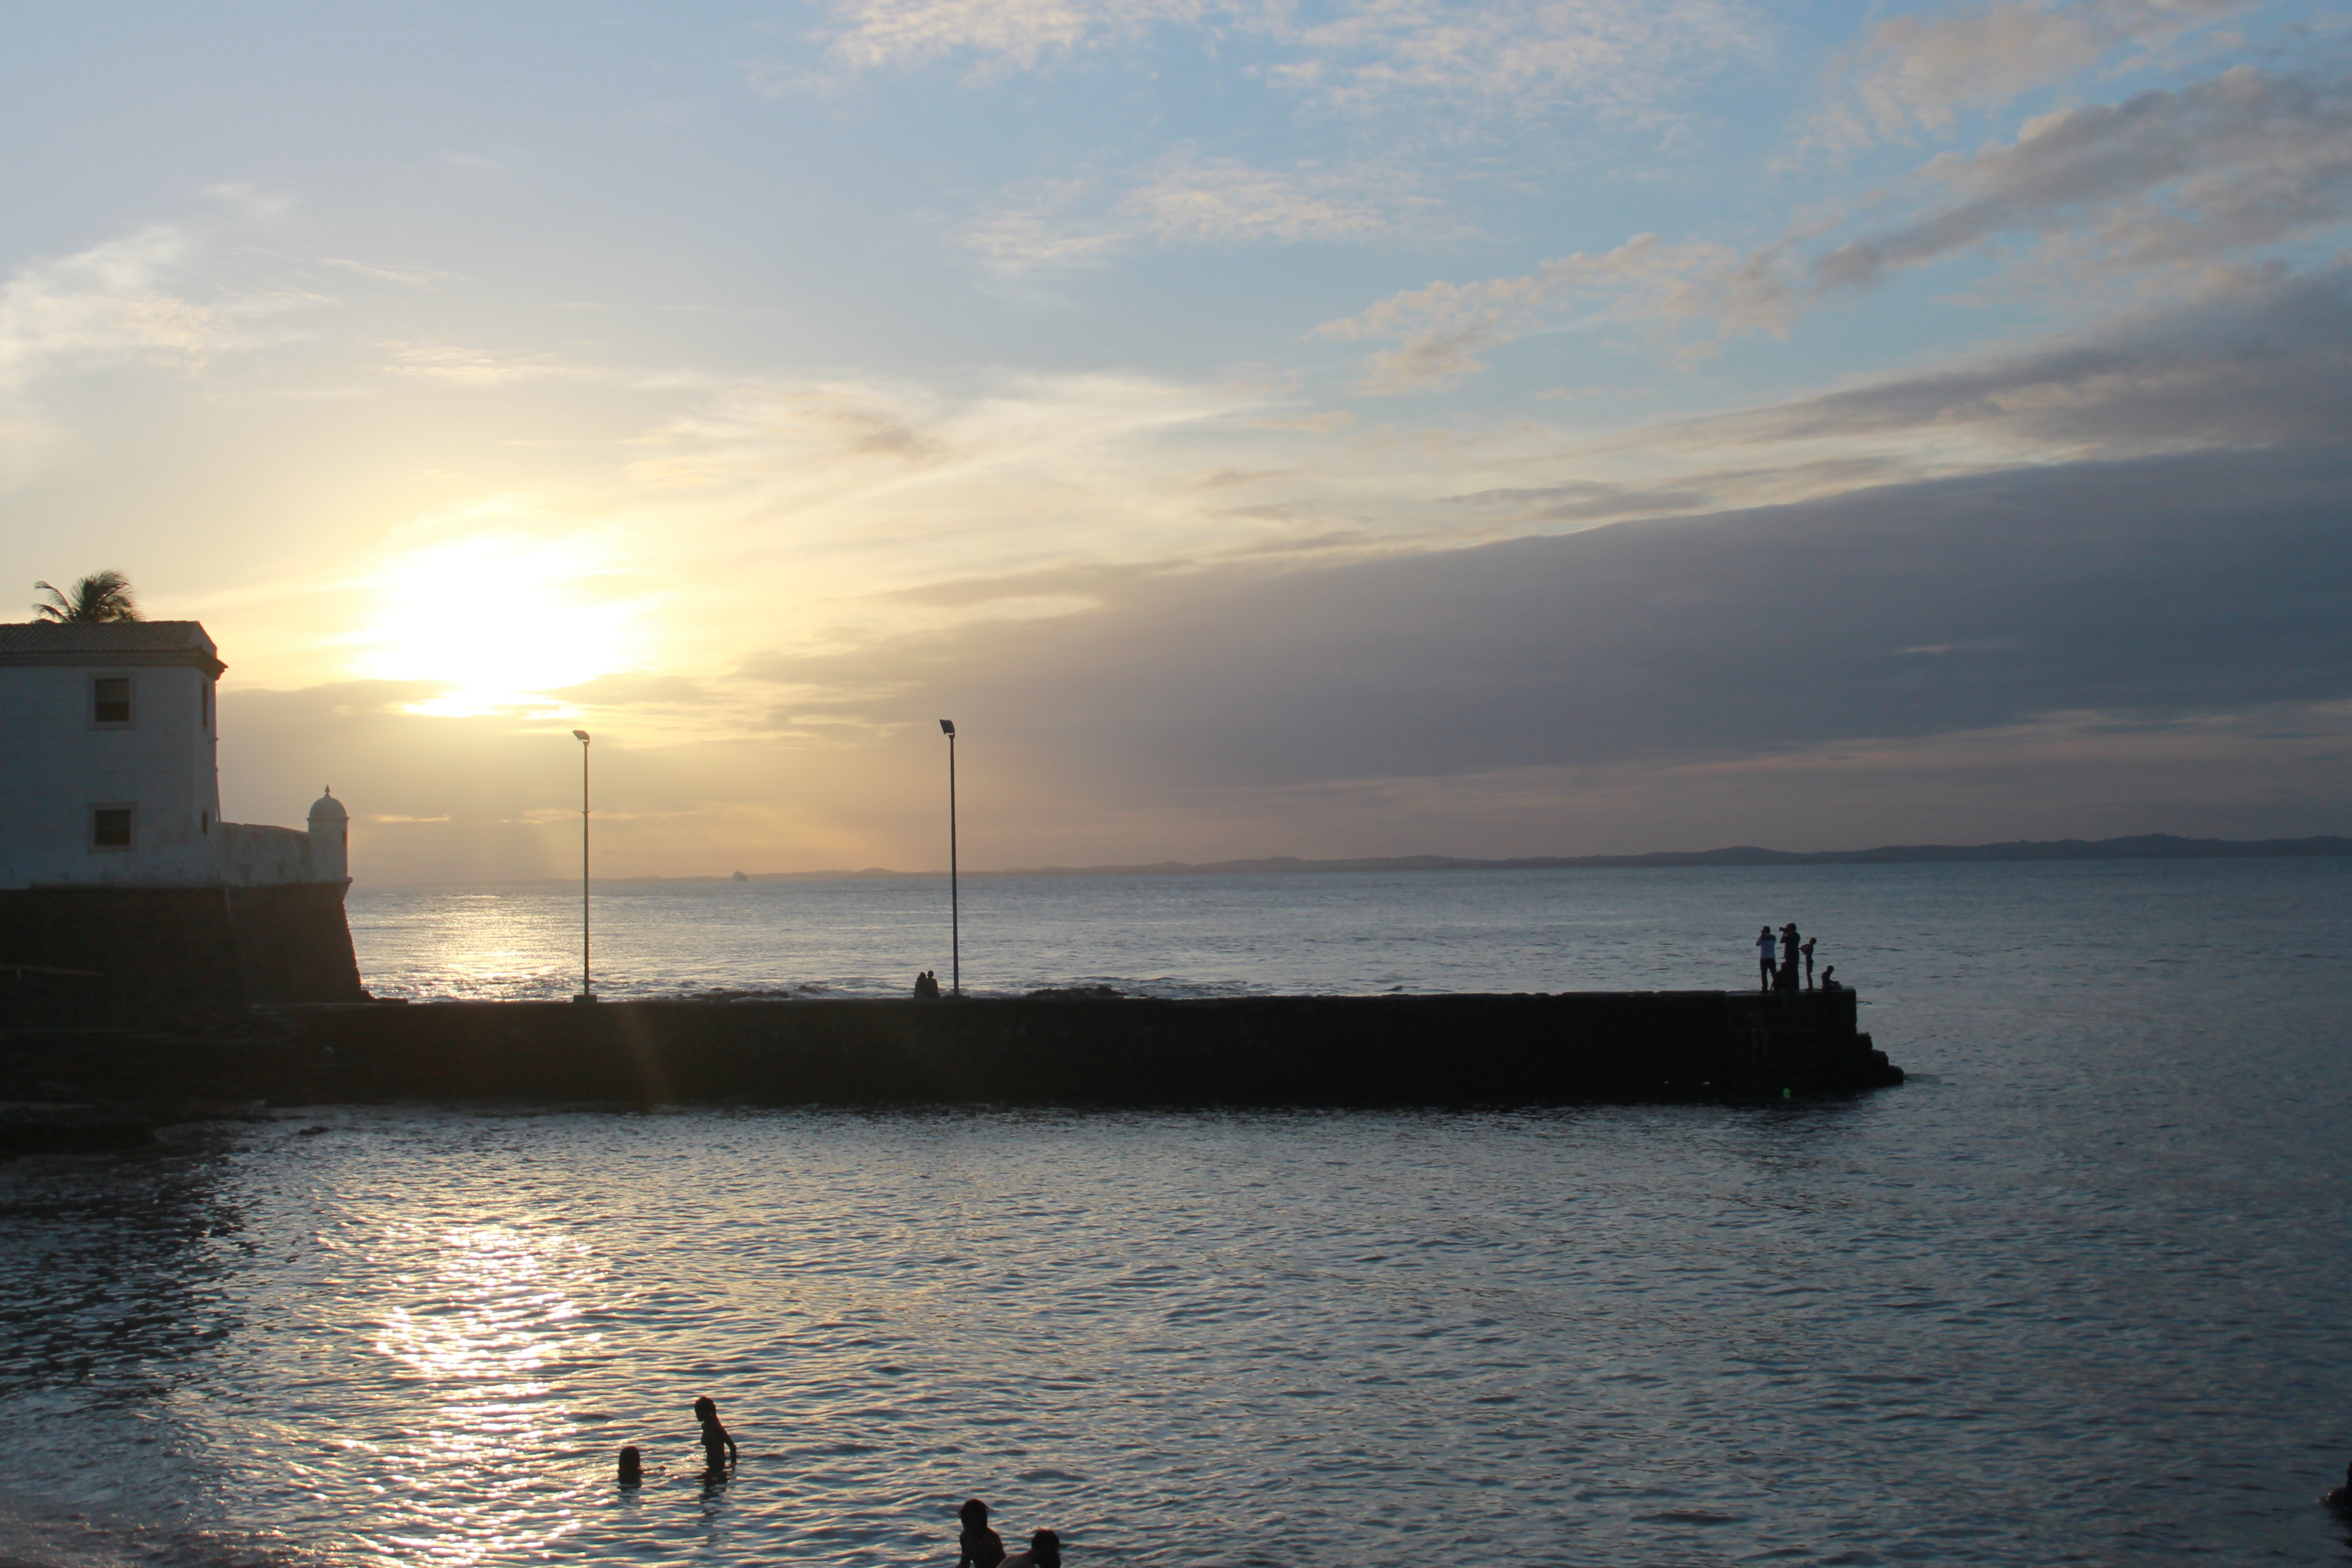
beach, sea, coast, ocean, horizon, cloud, sunrise, sunset, sunlight, morning, dawn, dusk, evening, reflection, vehicle, tower, bay, harbor, waterway, ferry, mar, channel, watercraft, bar harbor in salvador